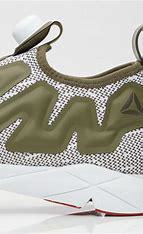
Brand: Reebok
Model: Pump Supreme